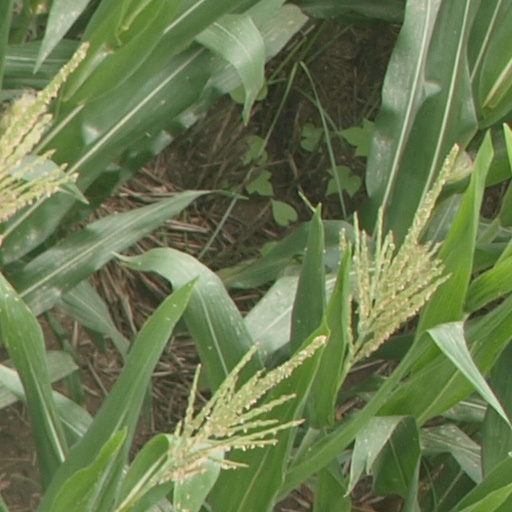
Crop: maize; corn